Mackenzie Lintz

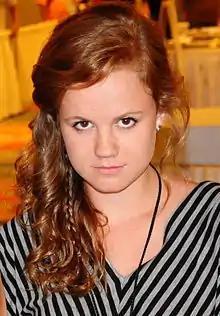
Lintz at the 2012 Florida SuperCon

Mackenzie Coleman (née Lintz) is a former American film and television actress. She is known for playing Norrie Calvert-Hill on the CBS television drama "Under the Dome".